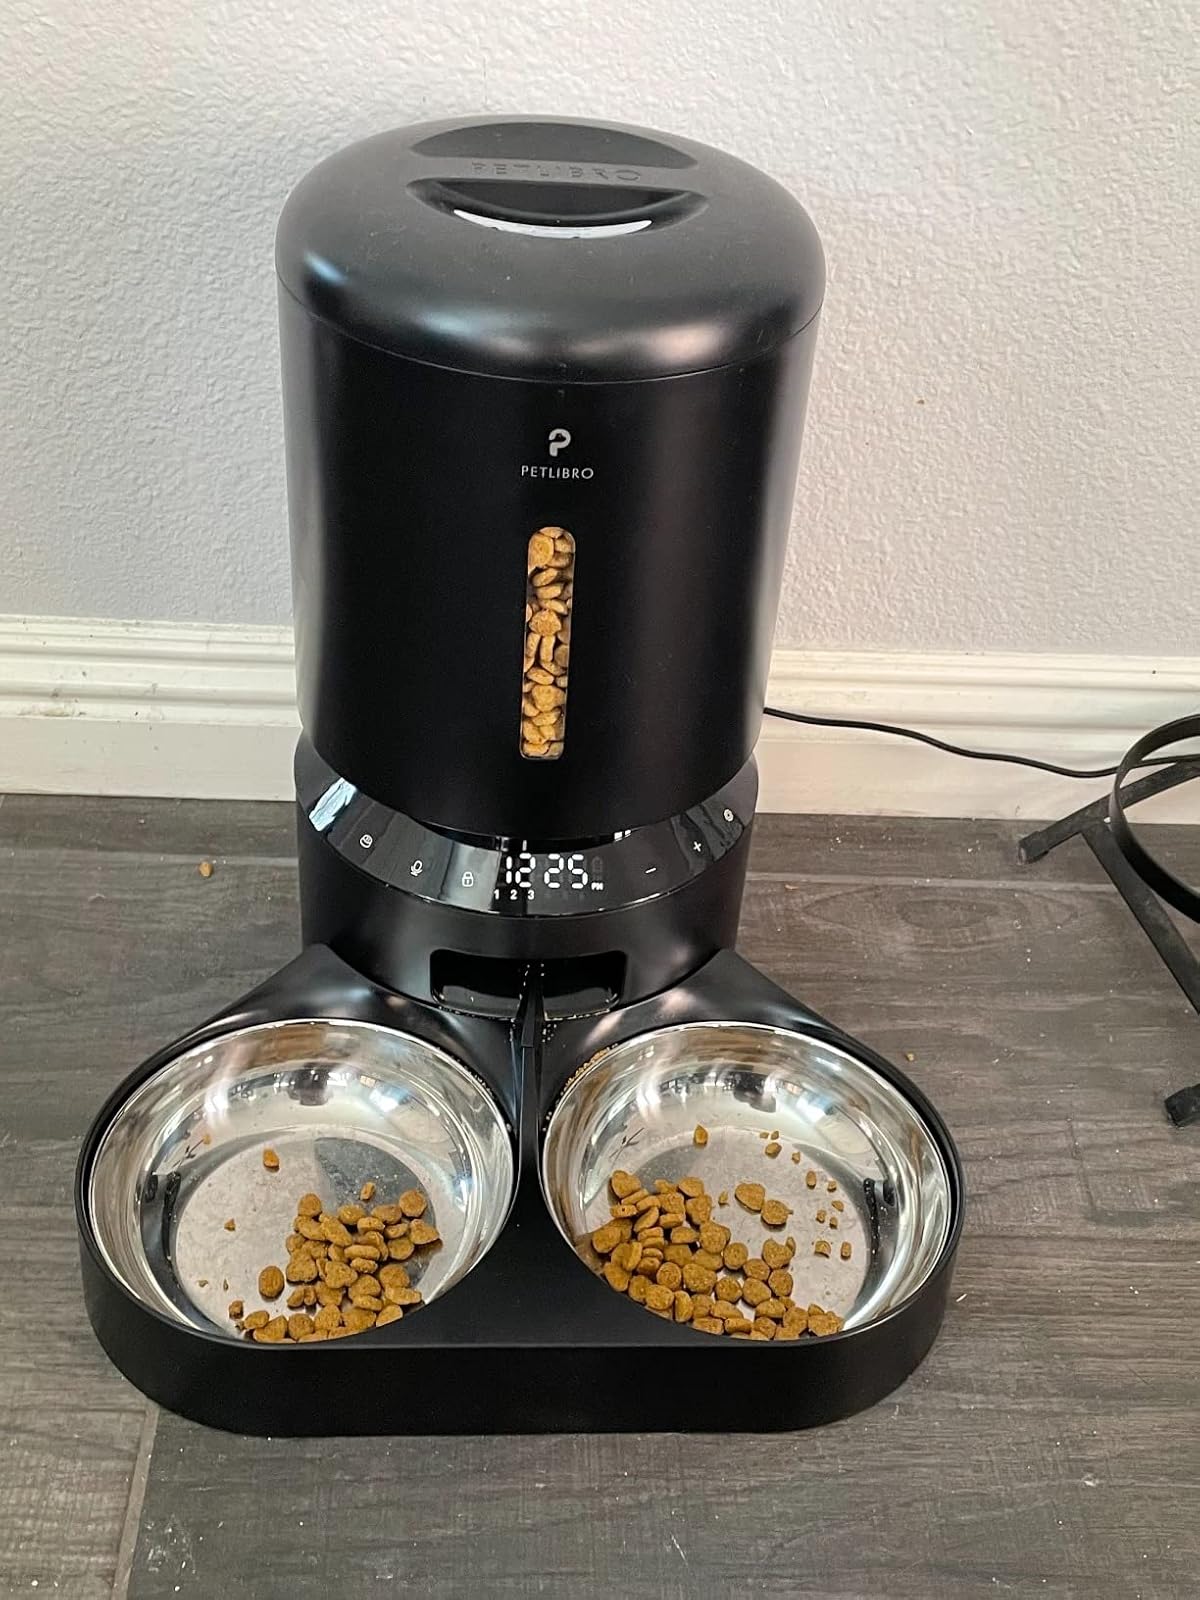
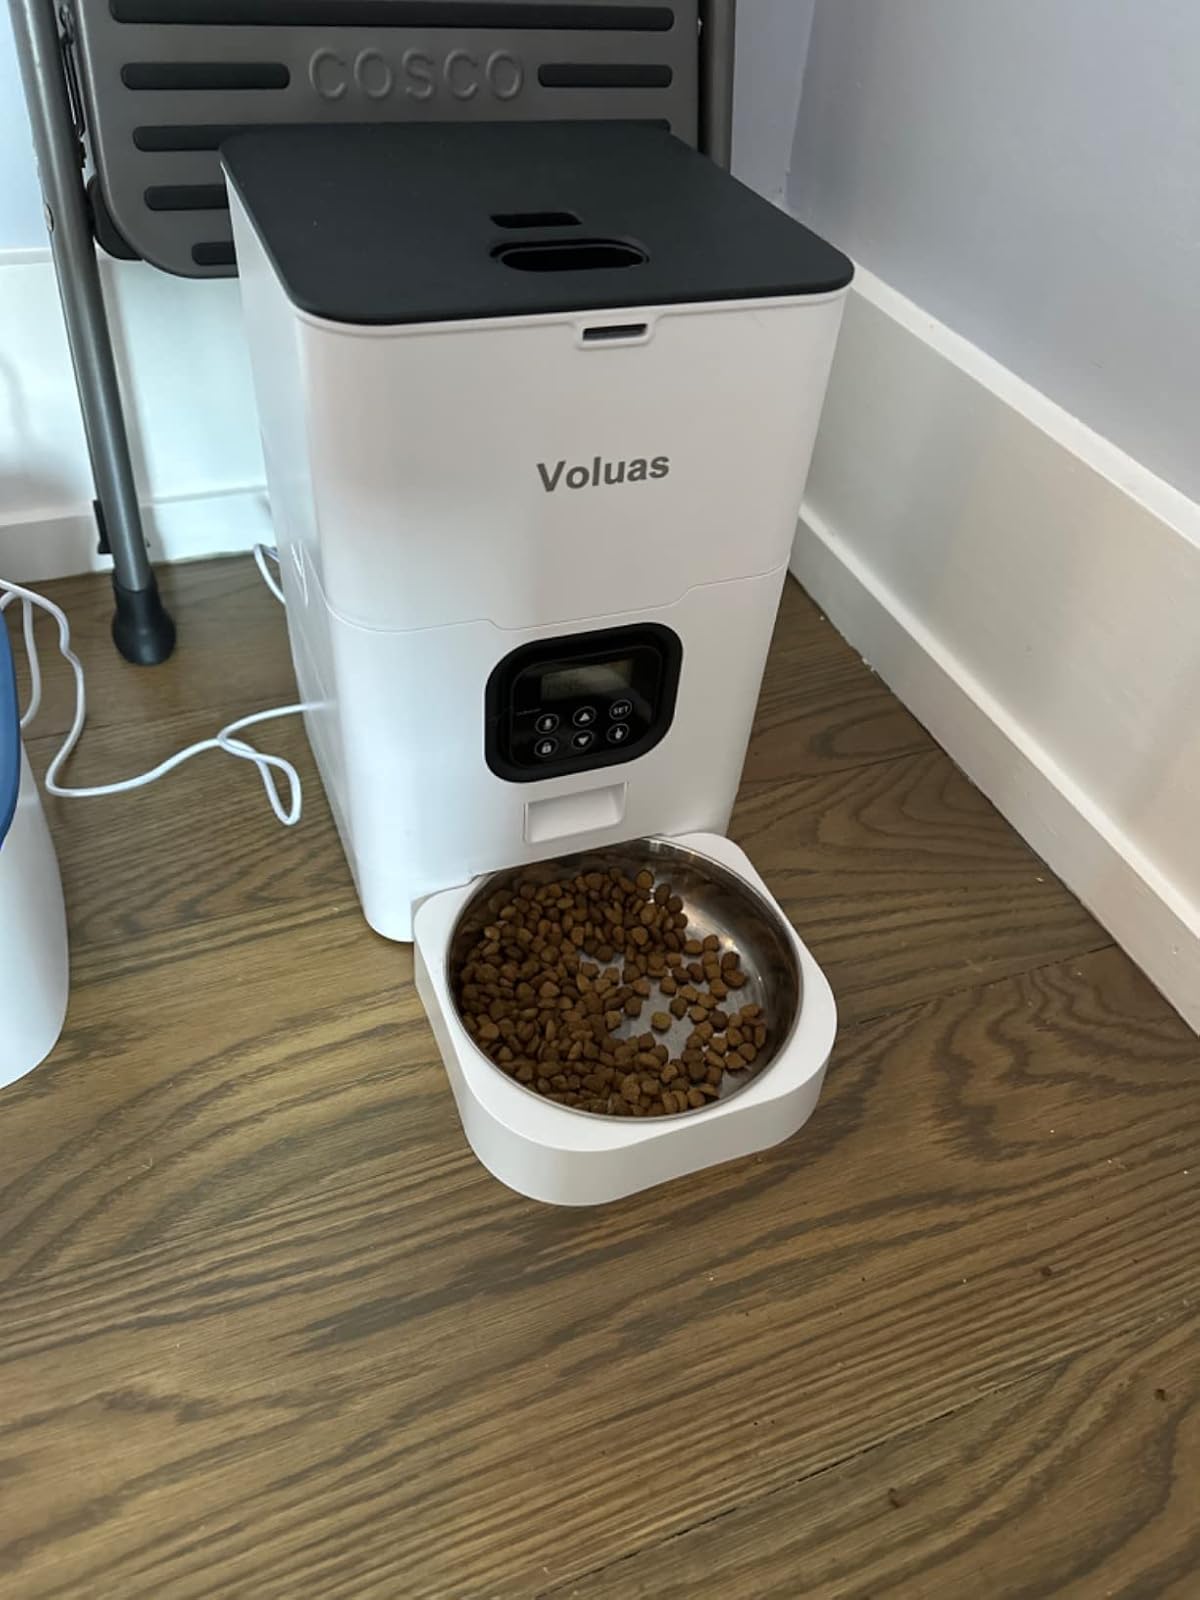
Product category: items_feeder
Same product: no